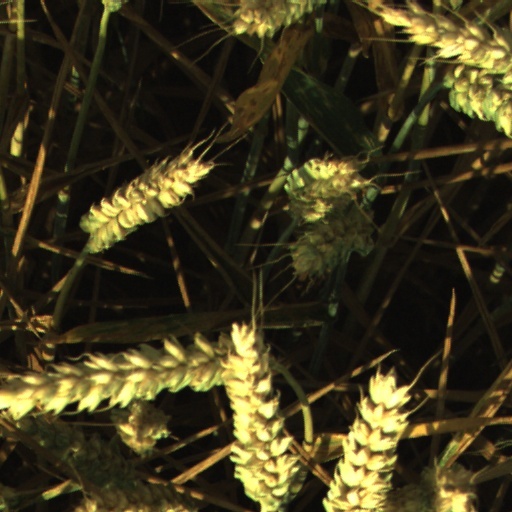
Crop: wheat